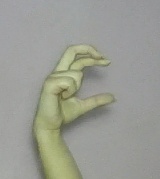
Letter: thal